Mi esqueleto

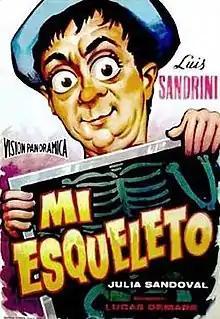

Mi esqueleto is a 1959 Argentine comedy film directed by Lucas Demare. It stars Luis Sandrini, Julia Sandoval, Franca Boni and Mario Pocoví. César Maranghello called the film a "fiasco".